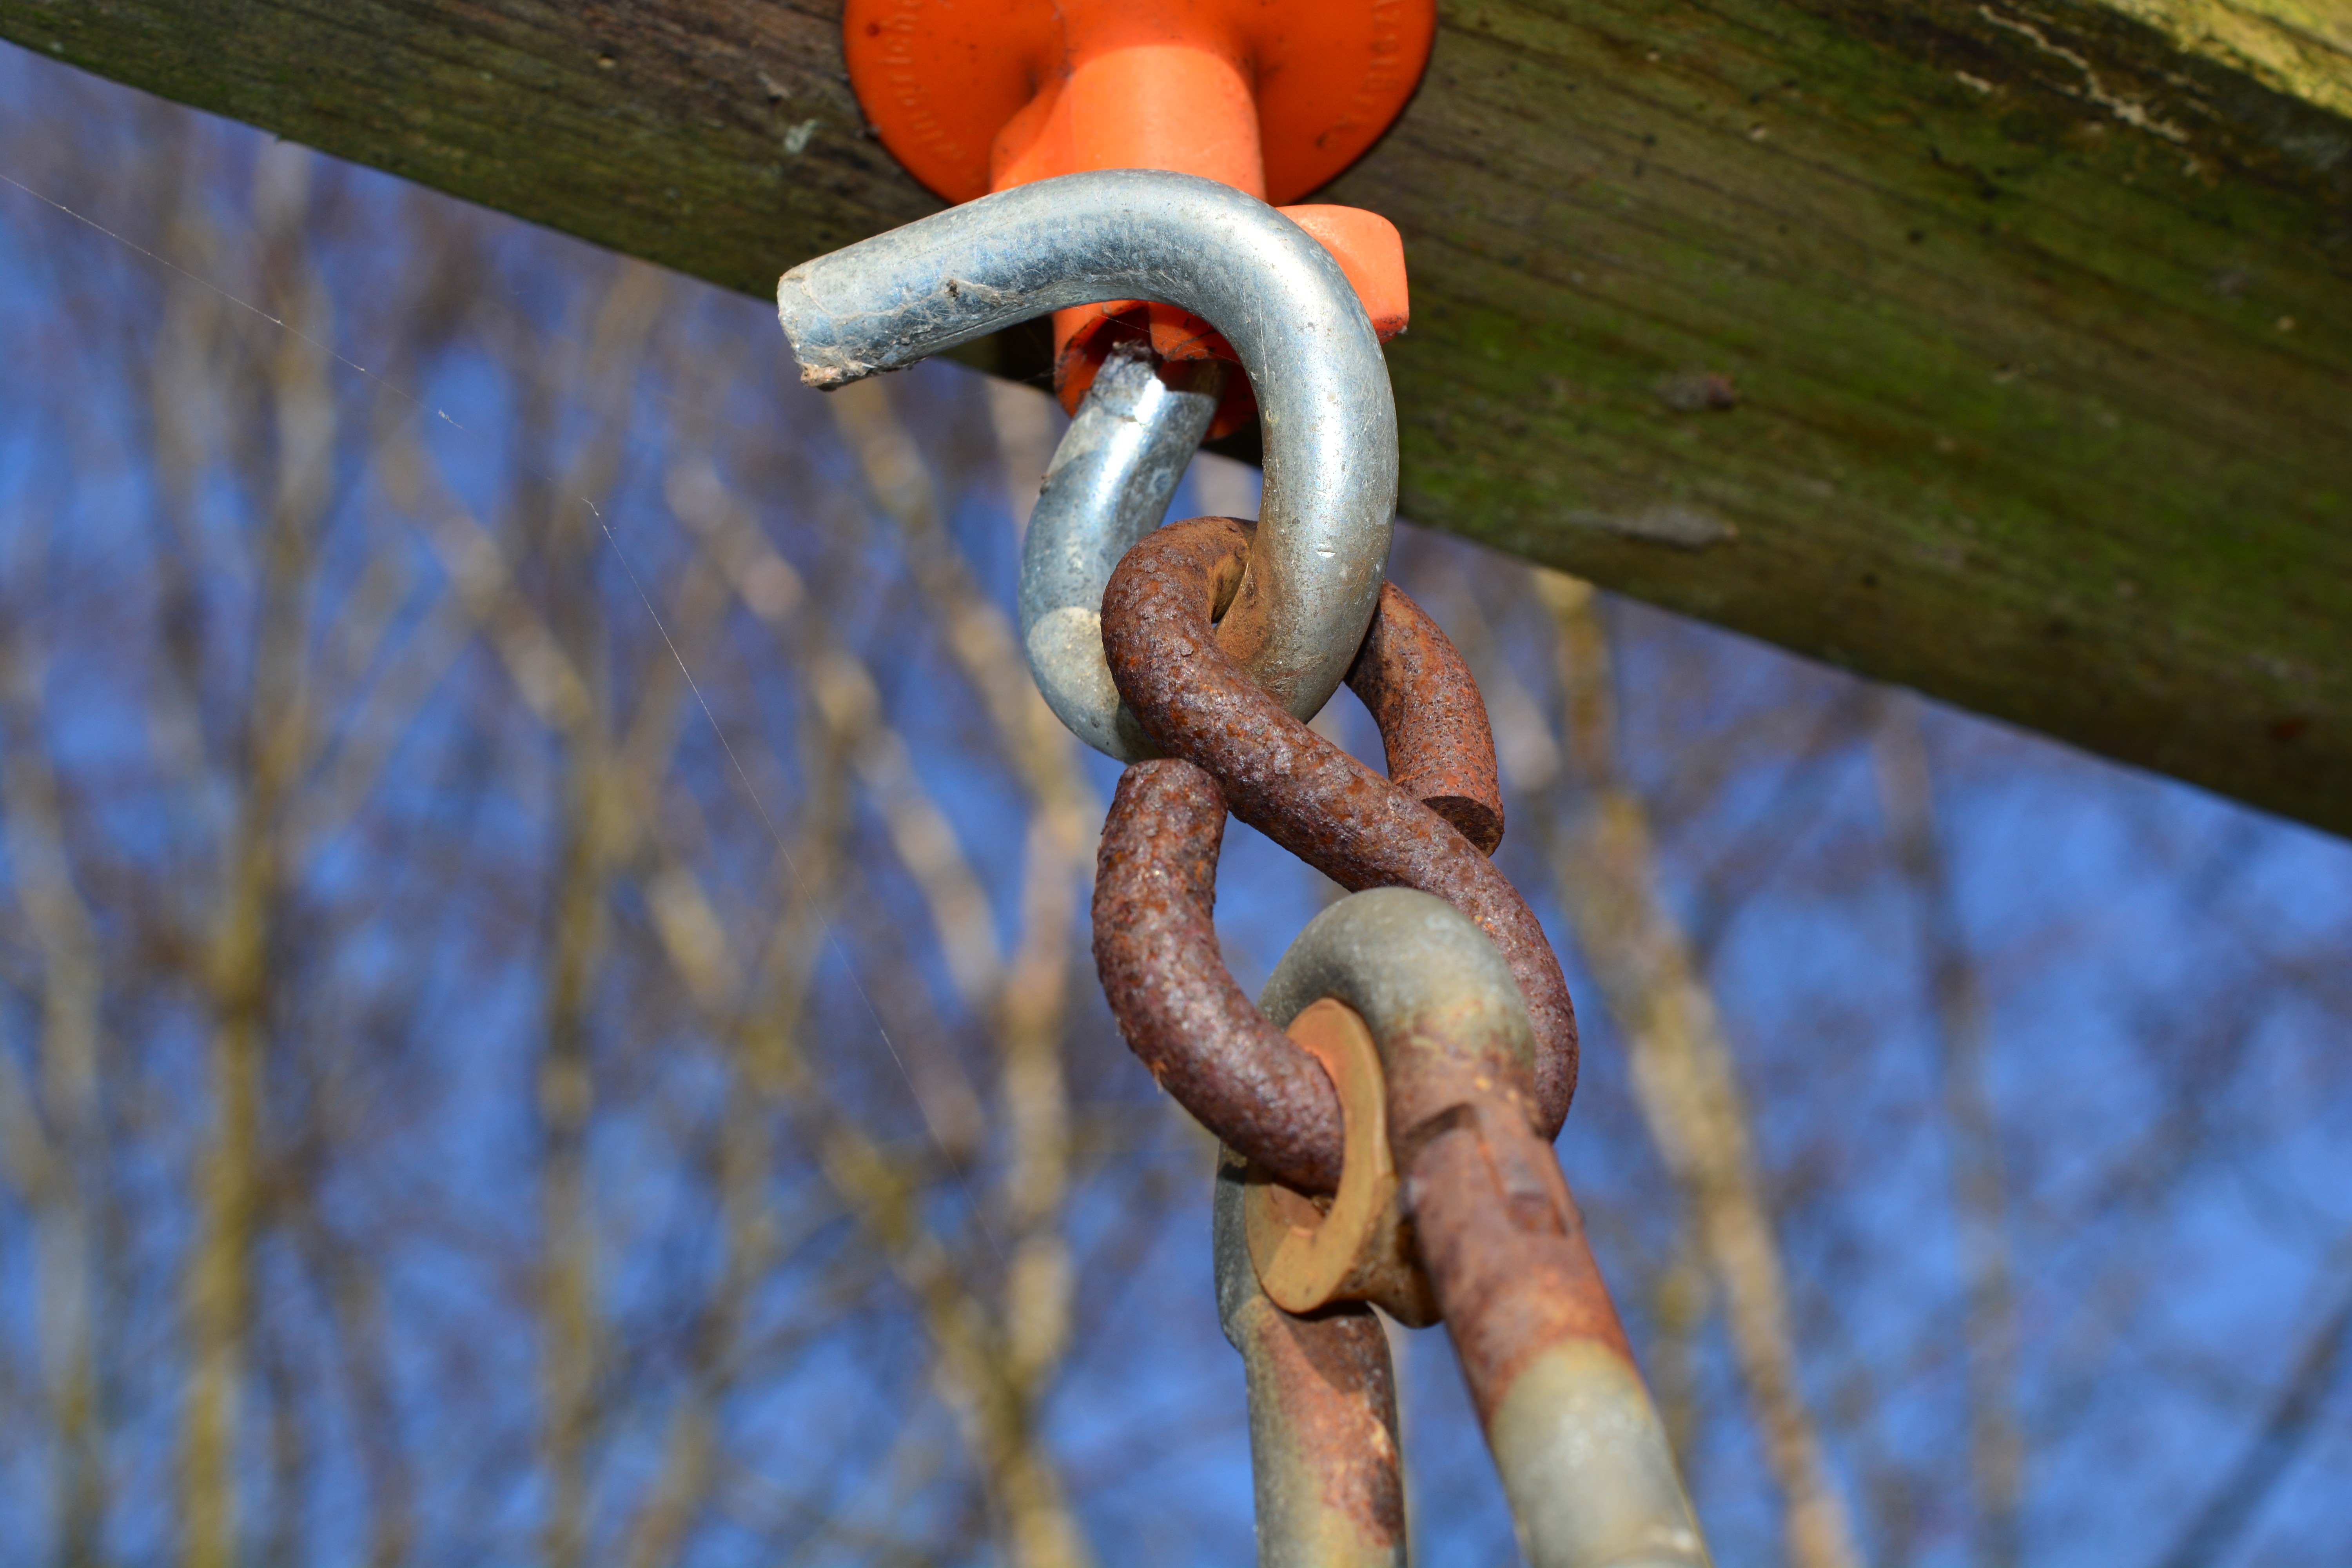
technology, old, reptile, weight, fauna, hook, close up, sculpture, last, snake, rusted, keep, serpent, macro photography, eyelets, scaled reptile